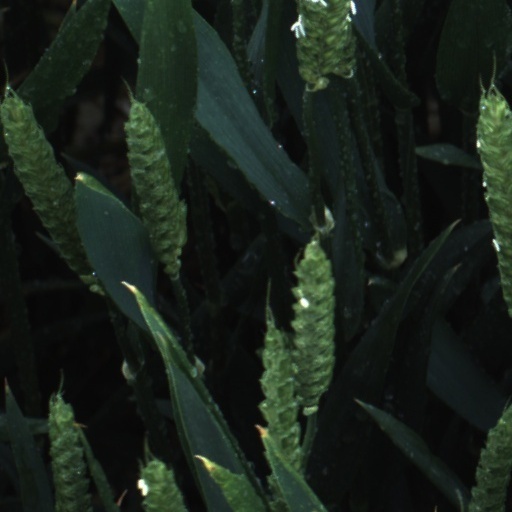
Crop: wheat